Jason De León

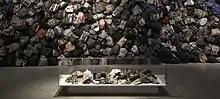
The Things They Carried: Undocumented Migration Project

Jason De León is an anthropologist who studies migration from Latin America to the United States, particularly that of clandestine migrants crossing the Mexico–United States border. De León holds the Loyd E. Cotsen Endowed Chair of Archaeology, is Director of the Cotsen Institute of Archaeology, and Professor of Anthropology and Chicana/o and Central American Studies at the University of California, Los Angeles. He is also the director of the Undocumented Migration Project, a non-profit research/arts/education collective aimed at documenting and raising awareness about migration issues while also assisting families of missing migrants search for their loved ones.